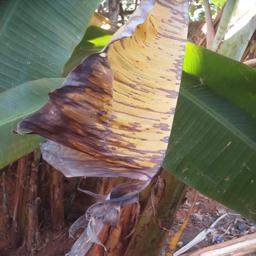
Label: MALBHOG LEAF